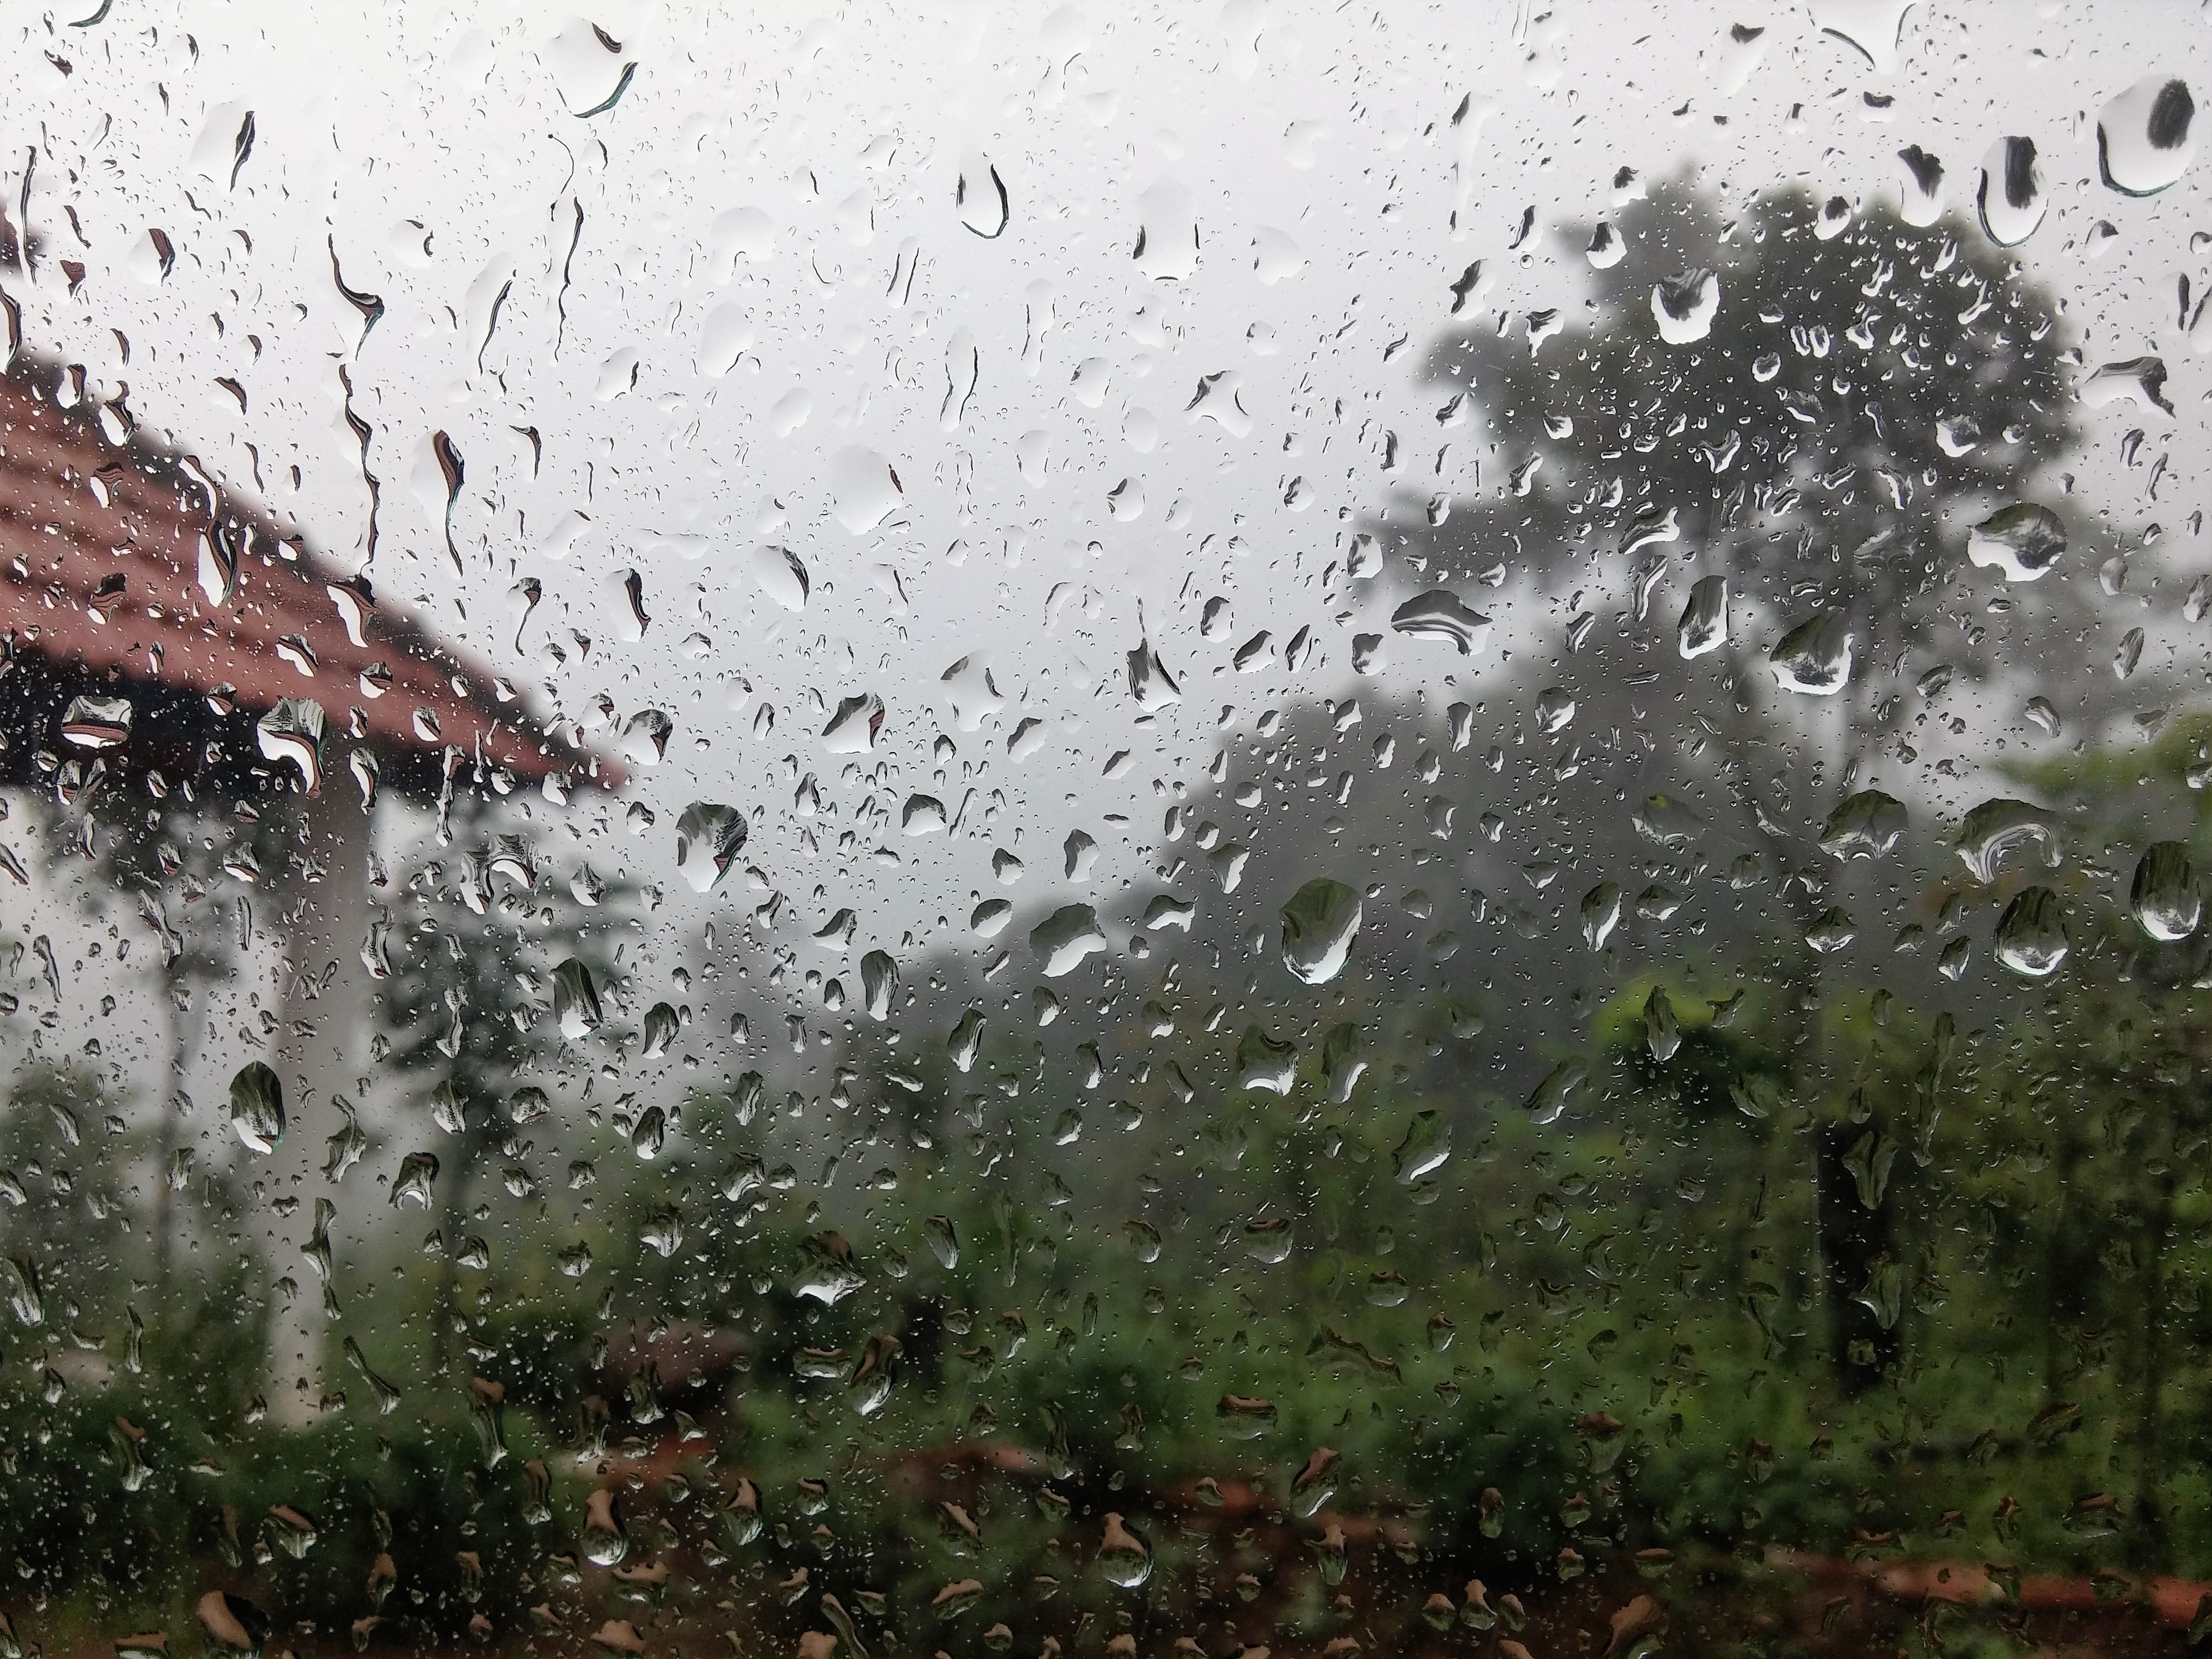
snow, rain, leaf, flower, frost, weather, freezing